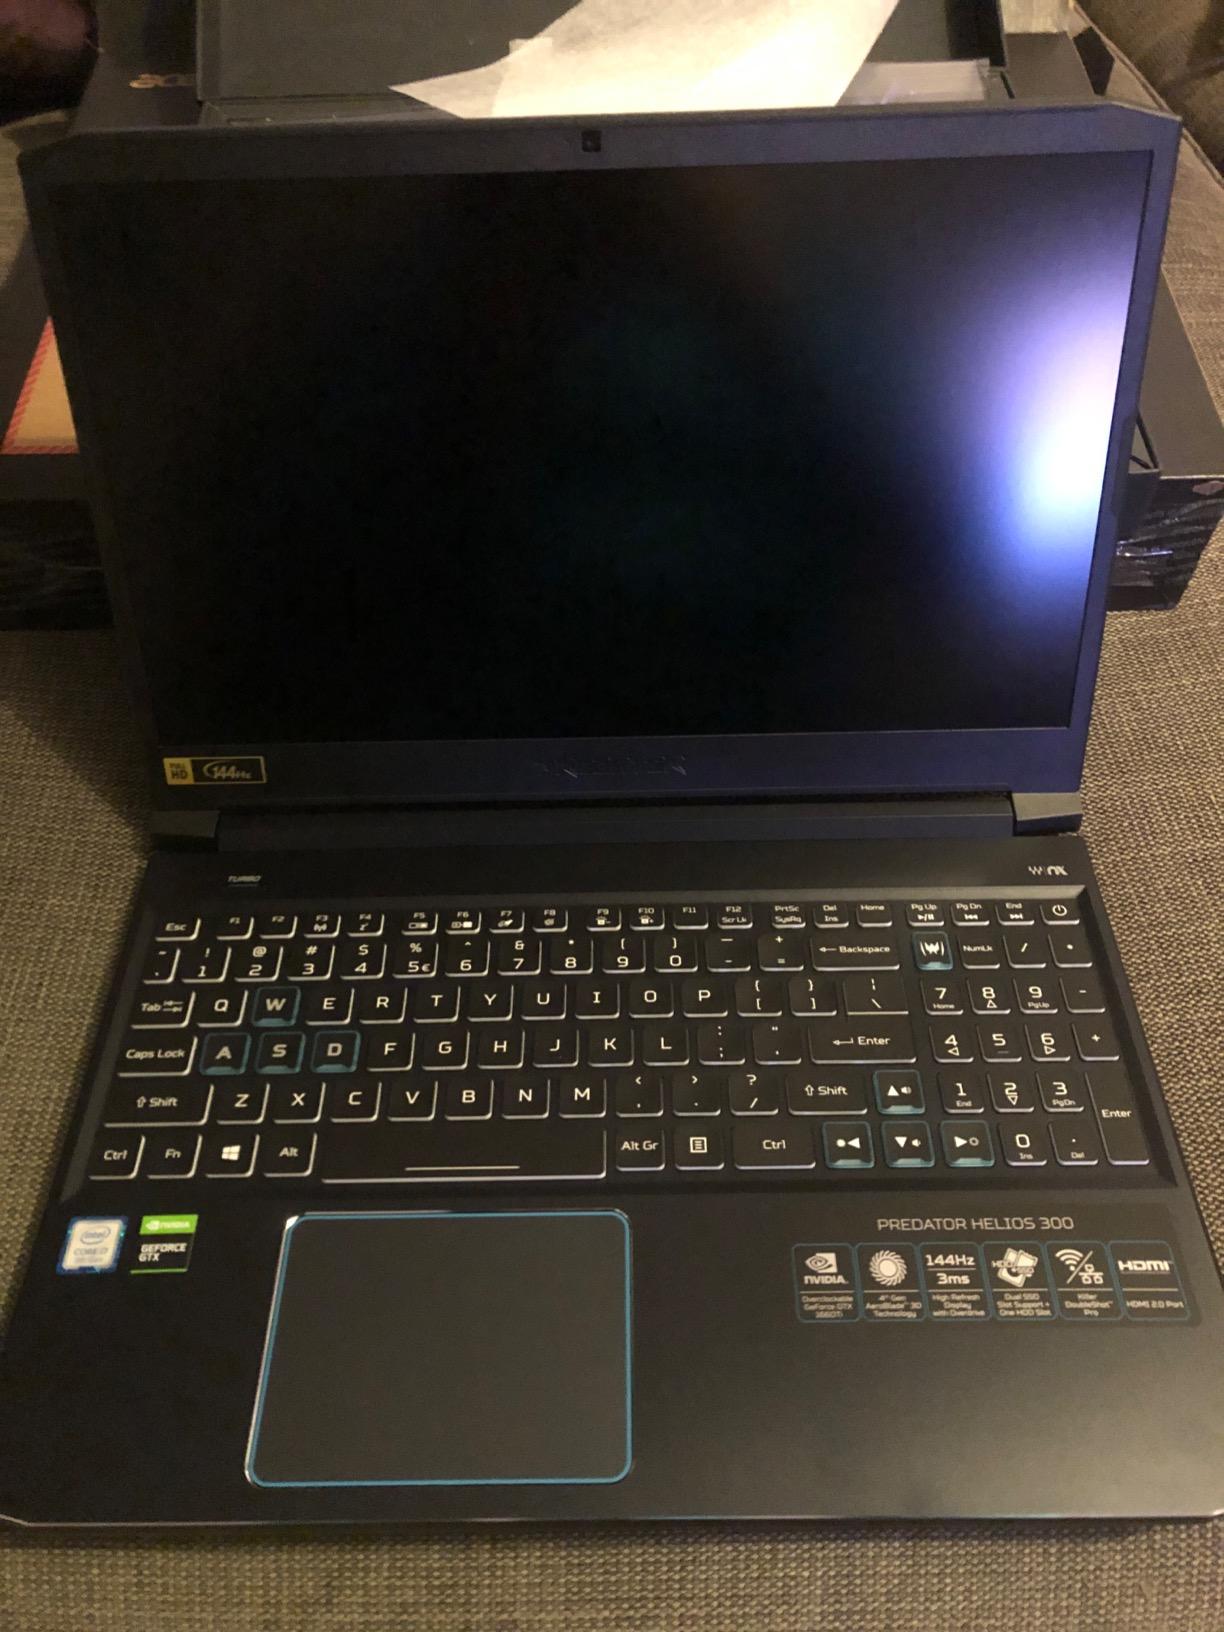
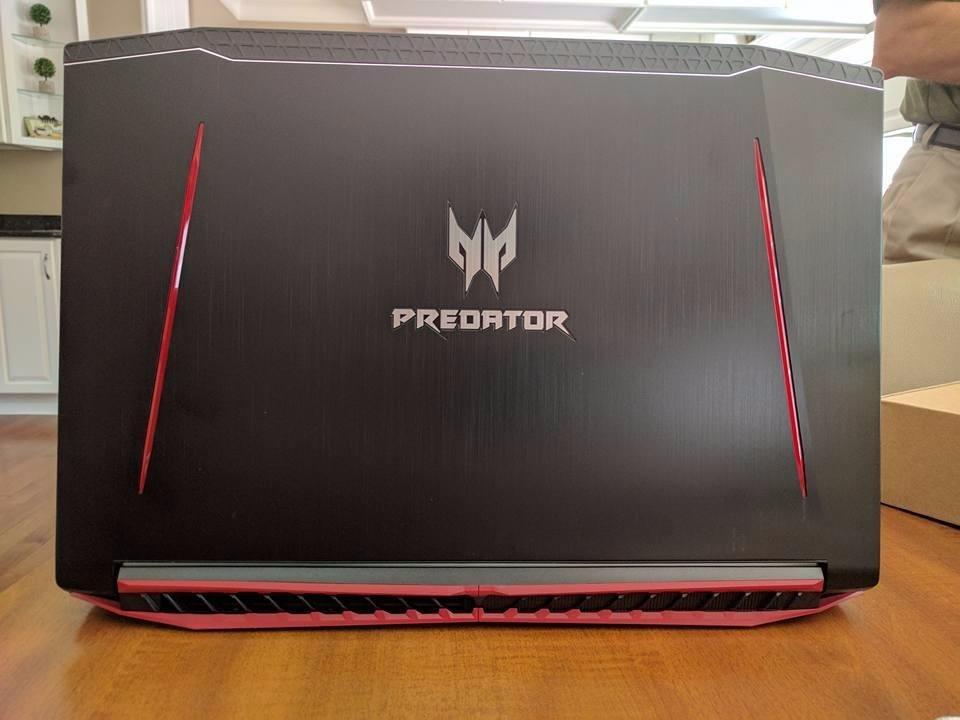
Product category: laptop
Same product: no